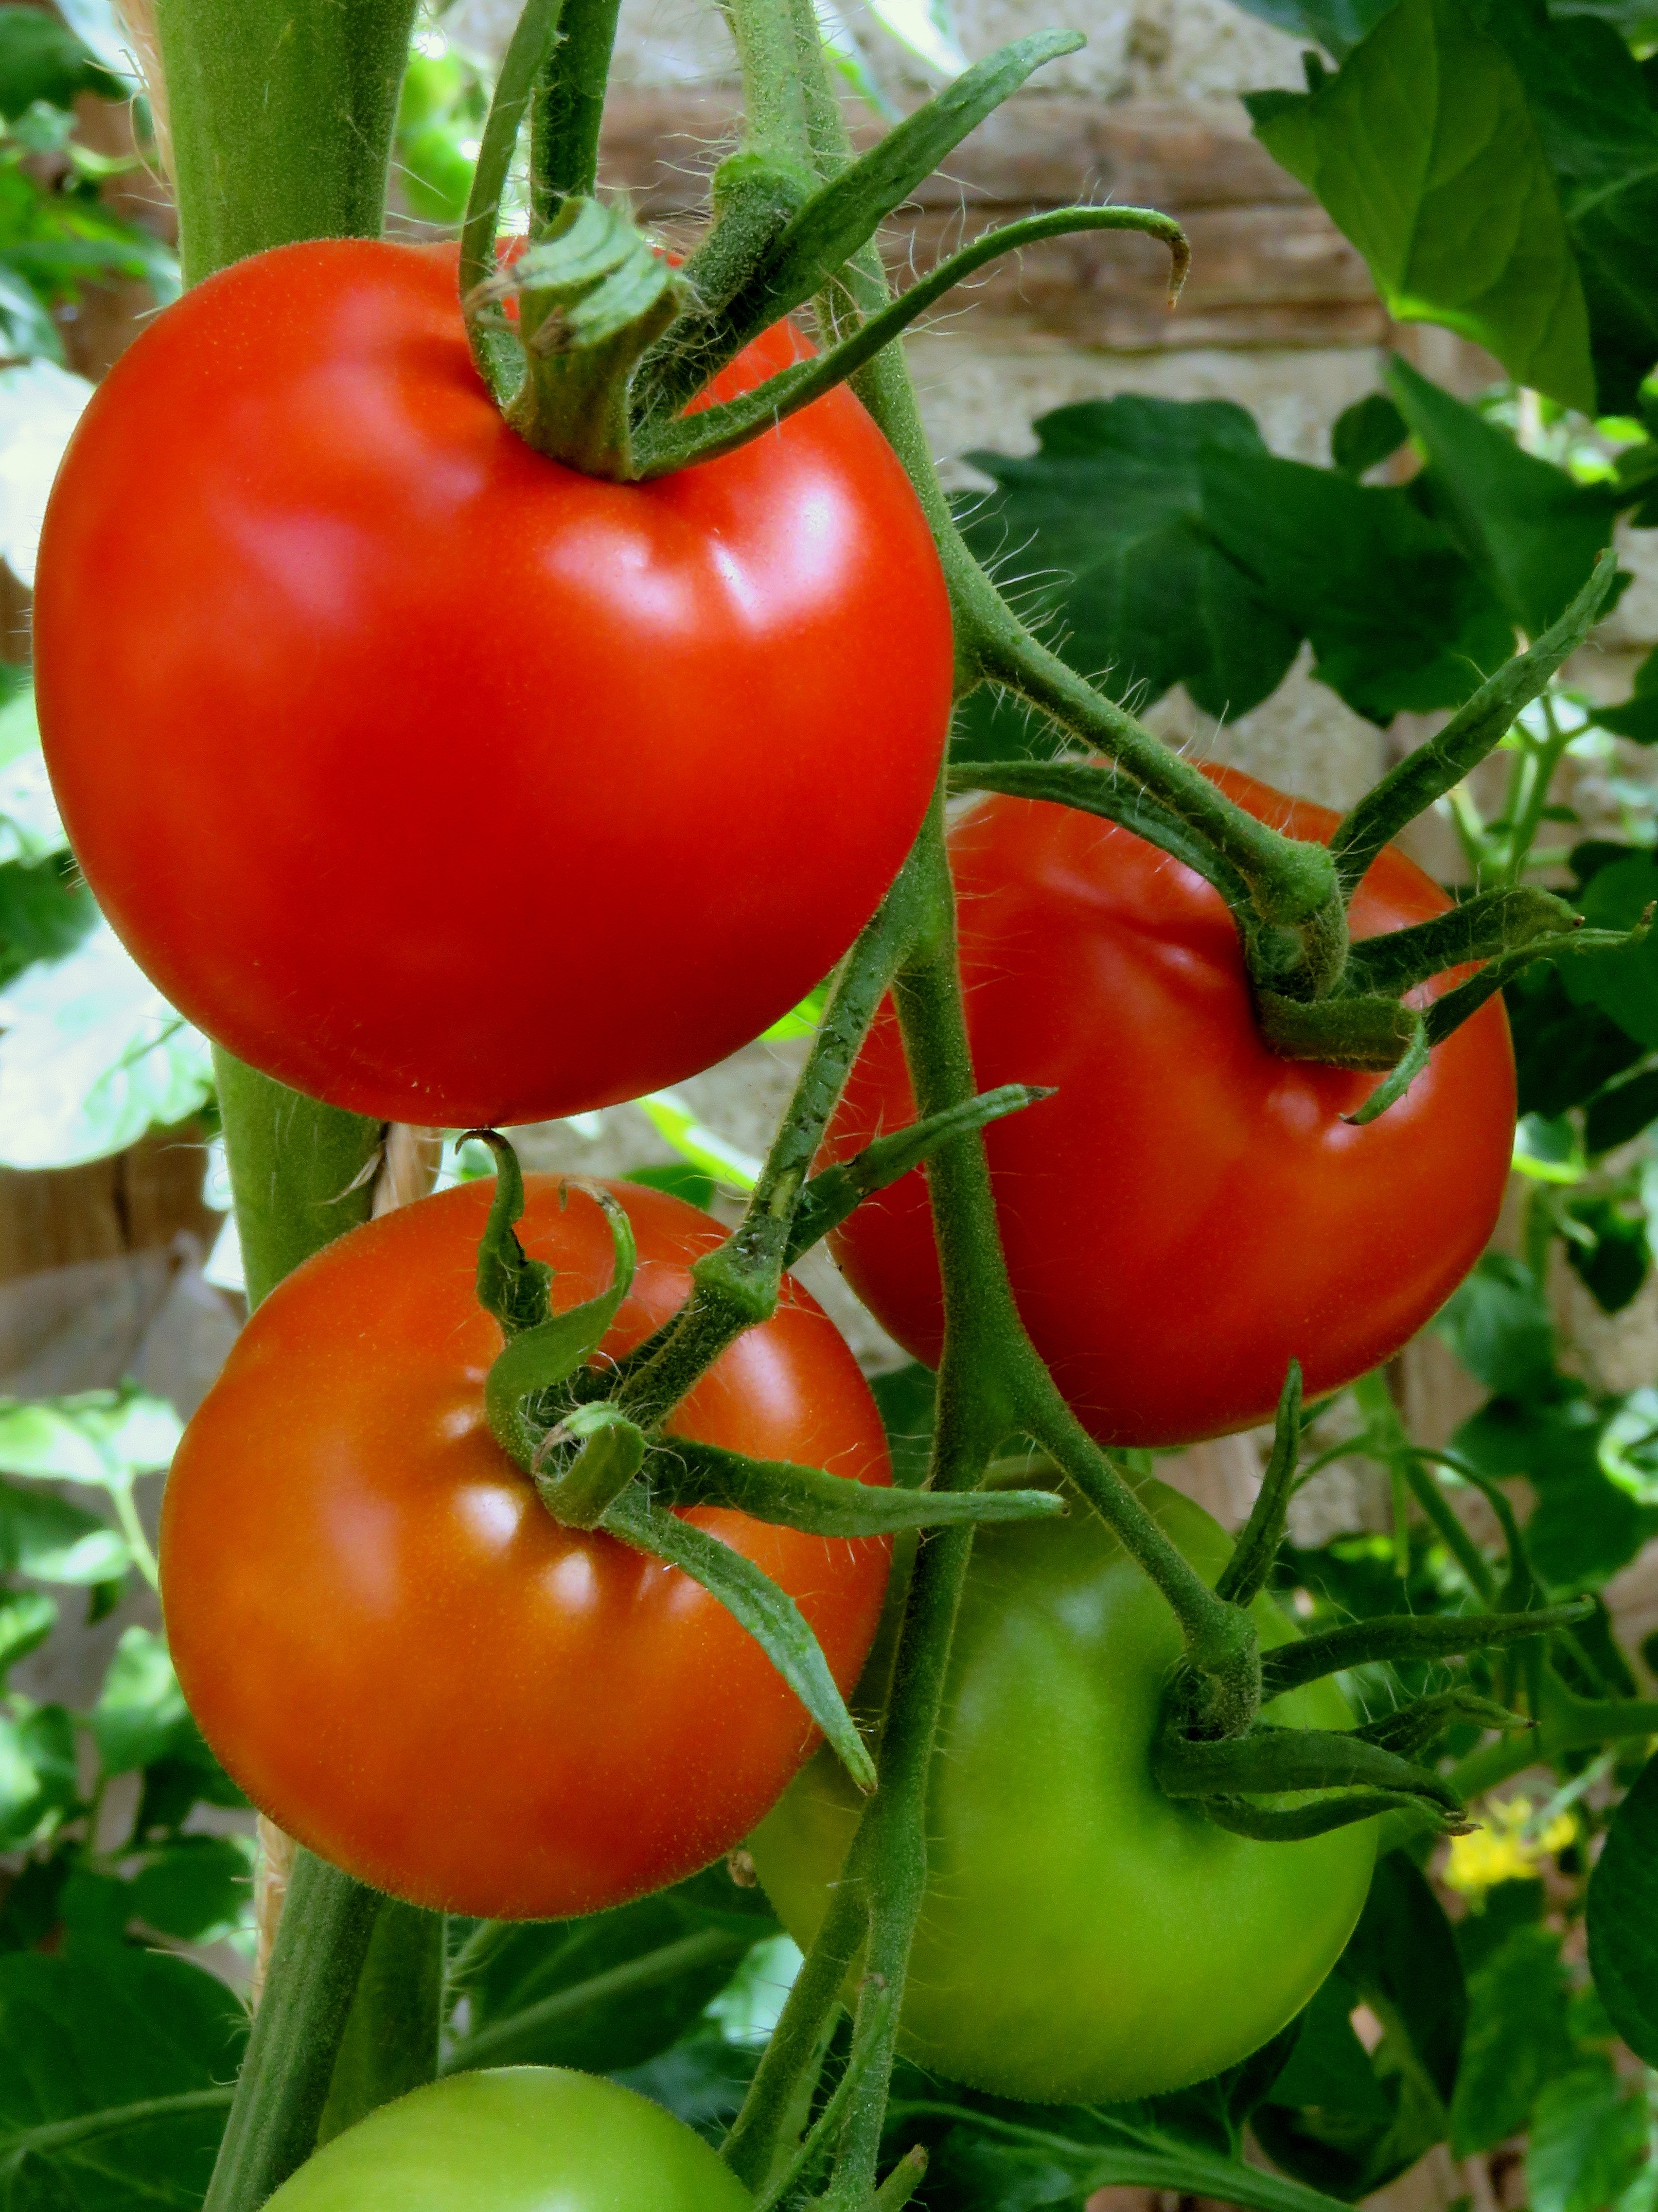
plant, fruit, ripe, food, red, produce, vegetable, juicy, healthy, eat, tomato, vegetables, peppers, bell pepper, tomatoes, flowering plant, trusses, bush tomatoes, tomatenrispe, tomato plant, mature post, maturity level, land plant, potato and tomato genus, bell peppers and chili peppers, pimiento